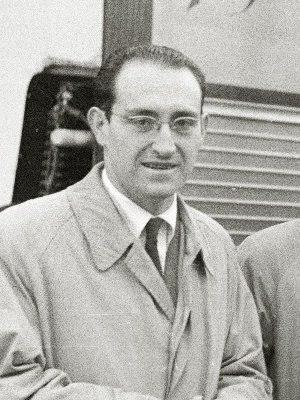
Antonio María de Oriol Urquijo, né le 13 septembre 1913 à Guecho et mort le 22 mars 1996, est un homme politique espagnol, ministre de la Justice dans les gouvernements Franco XII, XI et X.